Luiz A. Rocha

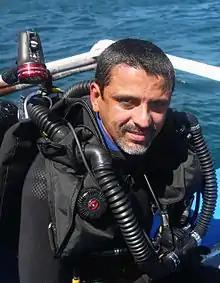

Luiz Alves Rocha is the Curator and Follett Chair of Ichthyology at the California Academy of Sciences. He is also an adjunct professor at the University of California Santa Cruz and San Francisco State University.